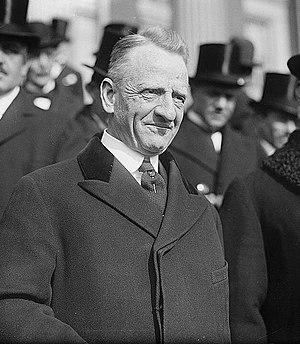
Carter Glass, né le 4 janvier 1858 à Lynchburg et mort le 28 mai 1946 à Washington, est un éditeur de journaux et homme politique américain. Membre du Parti démocrate, il est représentant de Virginie entre 1902 et 1918, secrétaire du Trésor entre 1918 et 1920 dans l'administration du président Woodrow Wilson puis sénateur de Virginie entre 1920 et 1946.